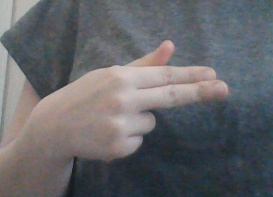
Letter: ghain